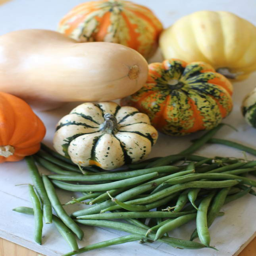
no matter what kind of dietary needs your guests have , everyone at the table can eat vegetables , especially when prepared without problematic ingredients like meat , butter , nuts or flour .